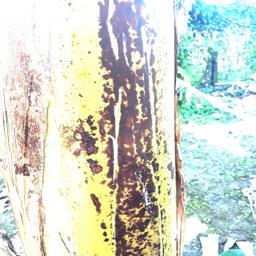
Label: PSEUDOSTEM WEEVIL